Immaculate Conception Catholic Church (Botkins, Ohio)

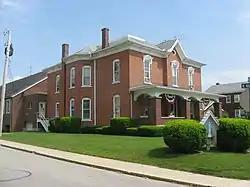
Front and side of the parish rectory

Immaculate Conception Catholic Church is a Roman Catholic parish in Botkins, Ohio, United States. Erected in 1865, the parish owns a complex of buildings constructed in a wide range of years, including two that have been designated as historic sites.